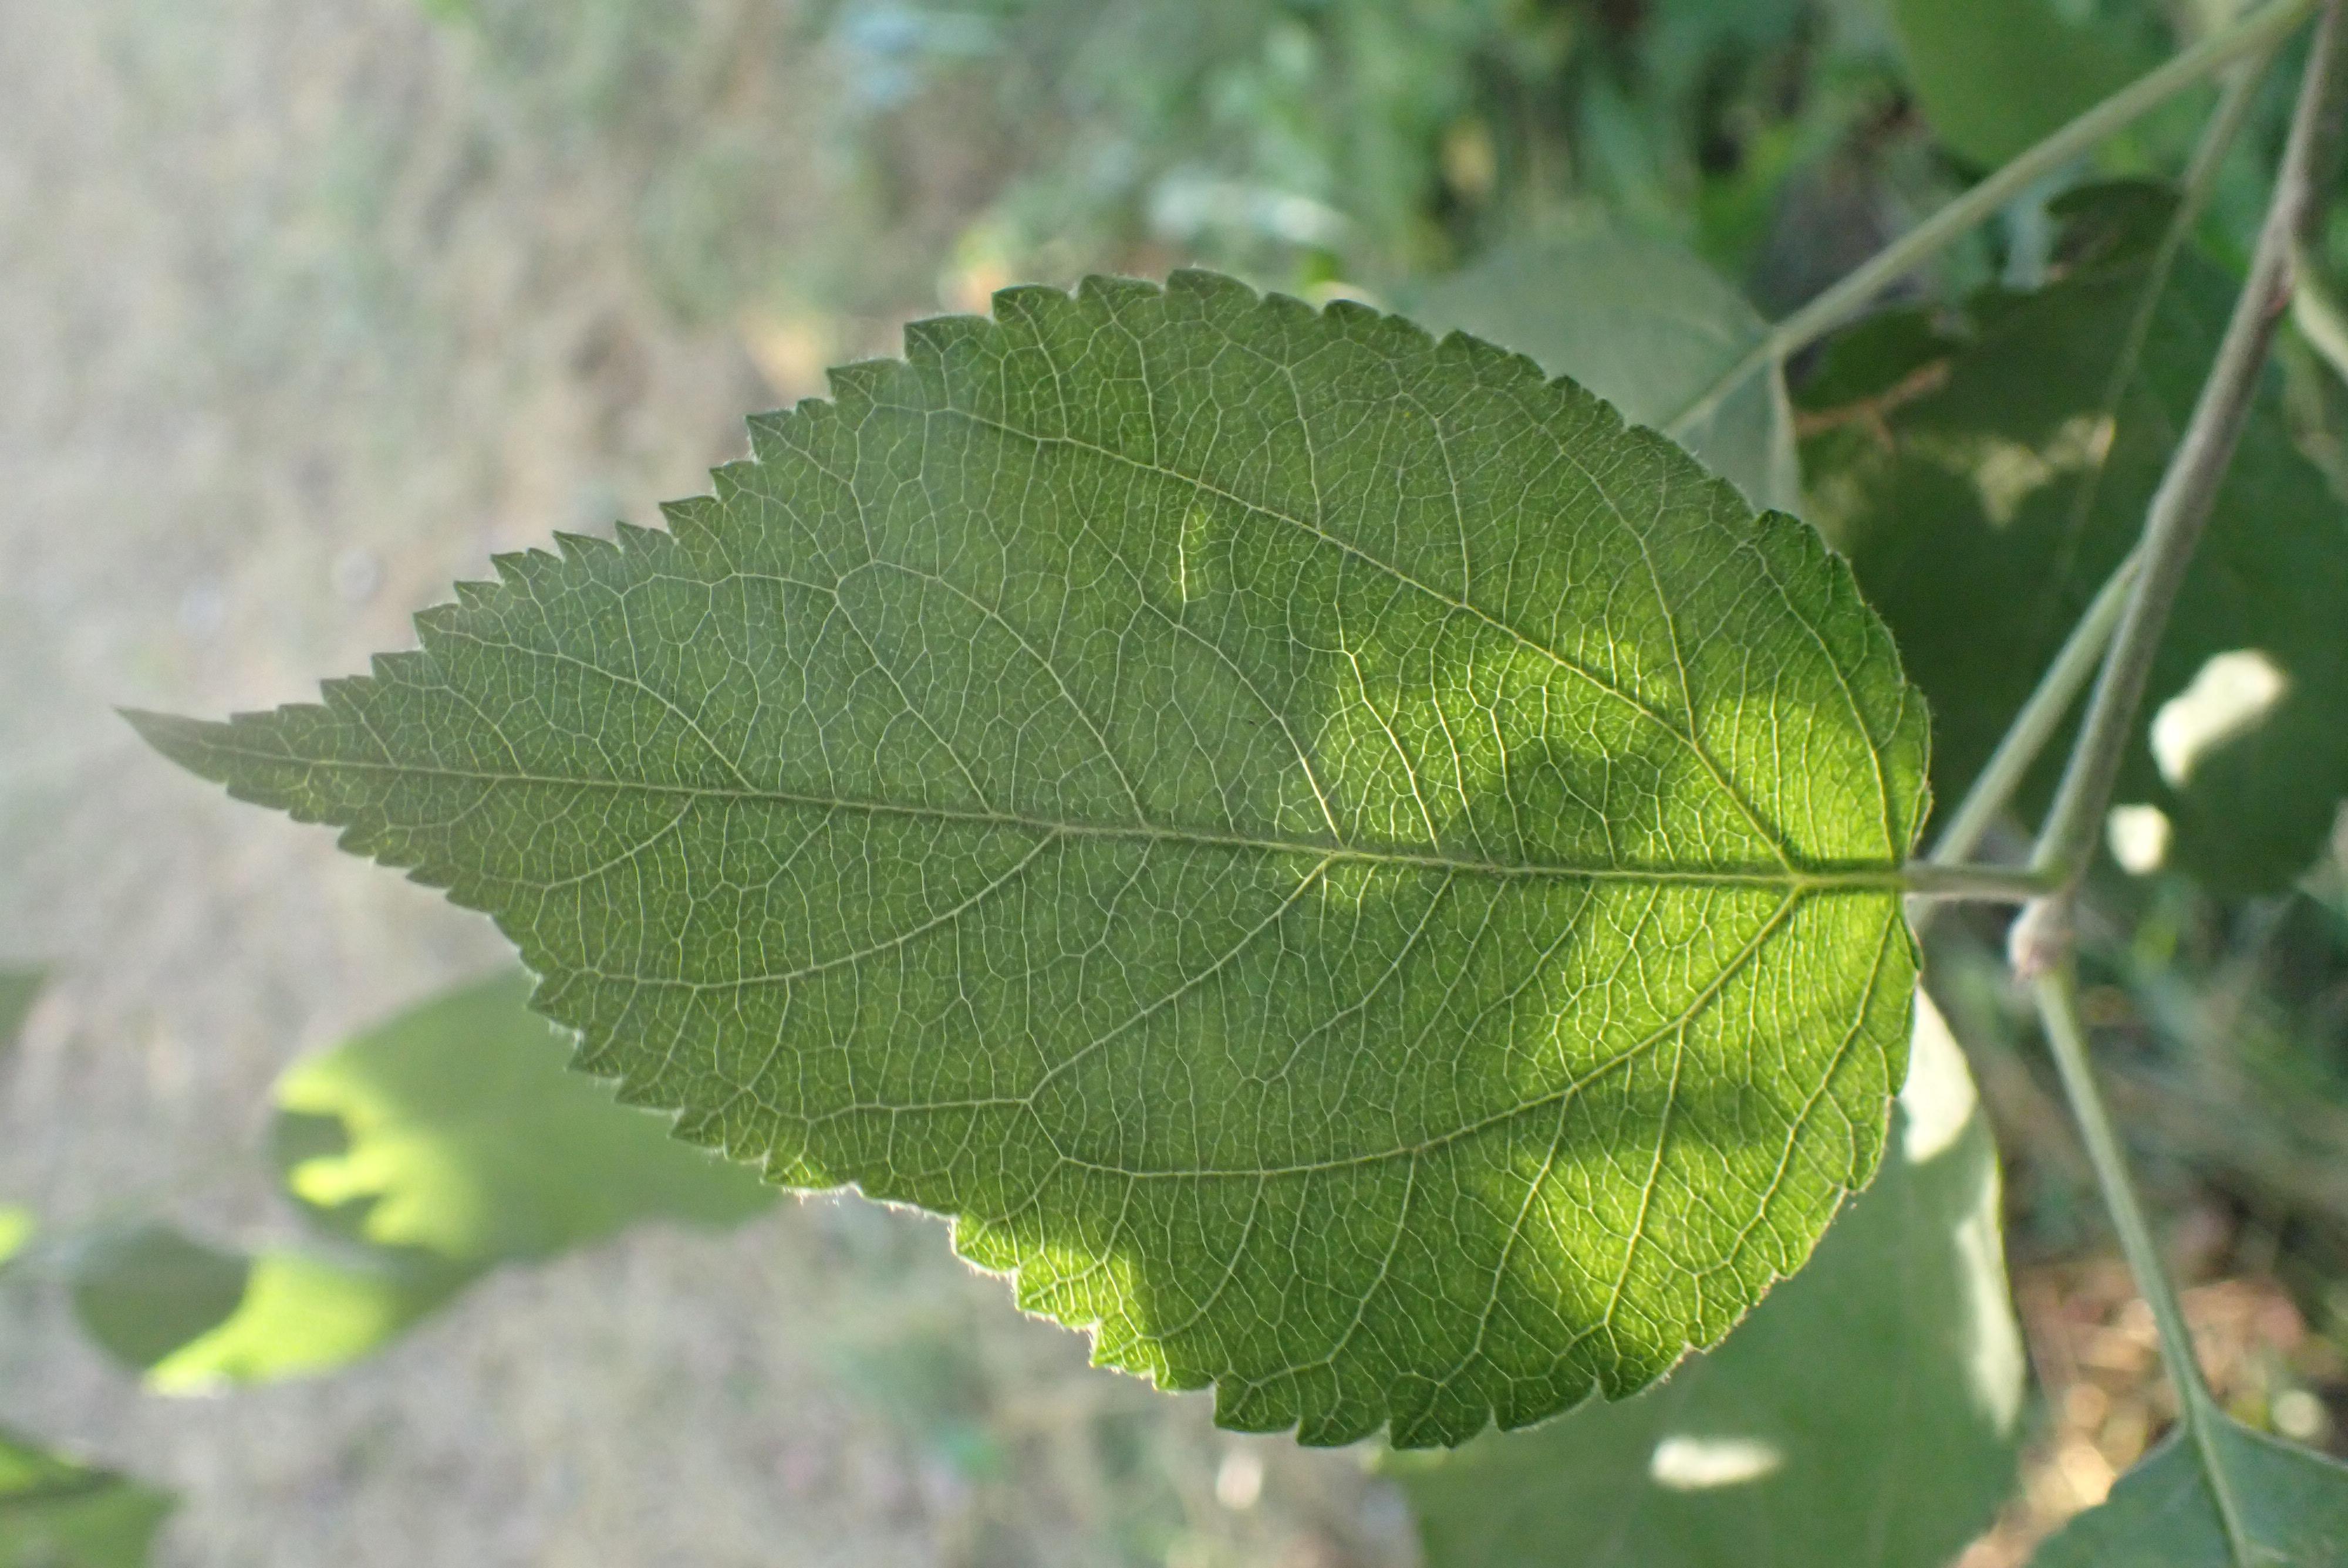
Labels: healthy